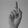
ASL letter: D